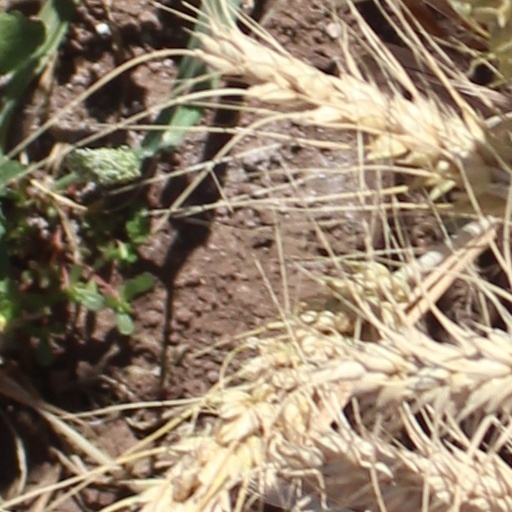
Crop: wheat